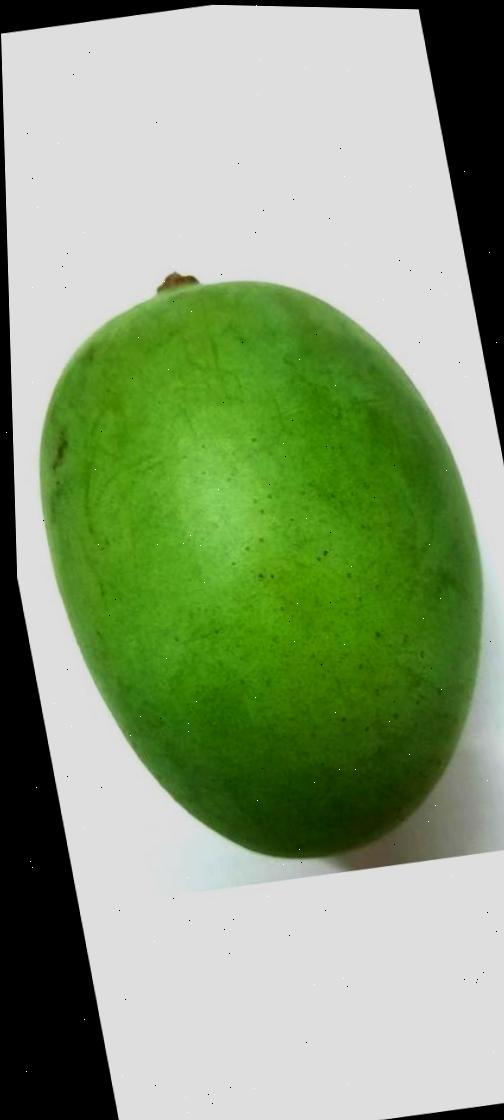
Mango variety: Langra